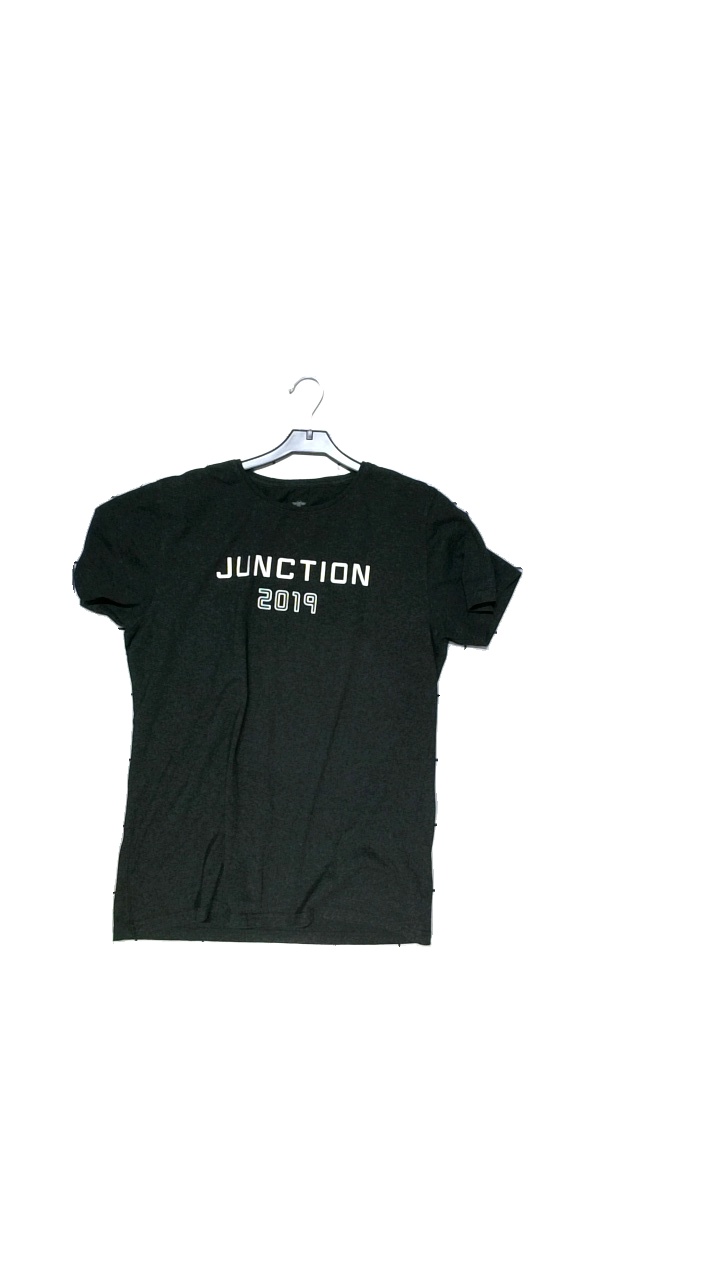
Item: T-shirt (Unisex)
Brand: Junction
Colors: Grey
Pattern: Other
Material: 60% cotton, 40% polyester
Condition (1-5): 4
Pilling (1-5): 5
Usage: Reuse
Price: <50